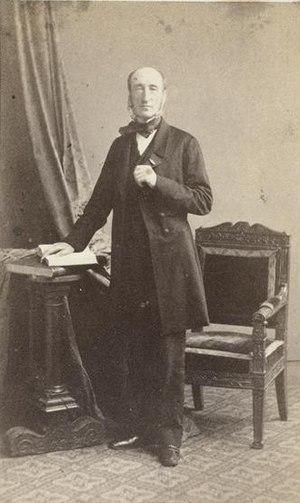
Michel Chevalier (1808-1879)
Michel Chevalier, né le 13 janvier 1806 à Limoges et mort le 28 novembre 1879 au château de Montplaisir, est un homme politique et économiste français.